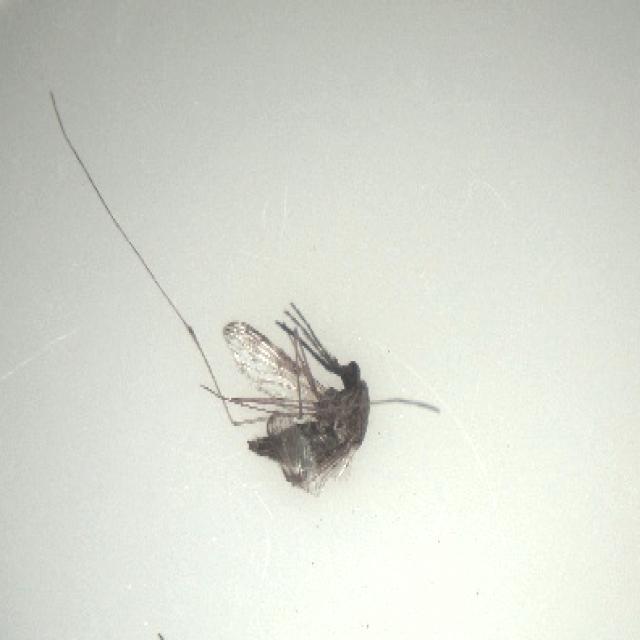
Species: anopheles_sinensis